William Charles Thomas Dobson

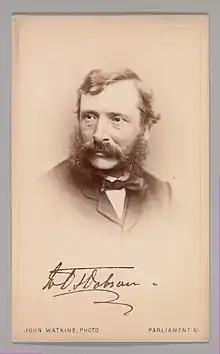
William Charles Thomas Dobson- MET DP-386-055.jpg

Dobson was born in Hamburg, the son of the merchant John Dobson, who had married in Germany. The family came to England in 1826, and Dobson was educated in London. He studied in the British Museum, and was taught by Edward Opie, nephew of John Opie. In 1836 he entered the Royal Academy Schools, and was instructed by Charles Lock Eastlake.